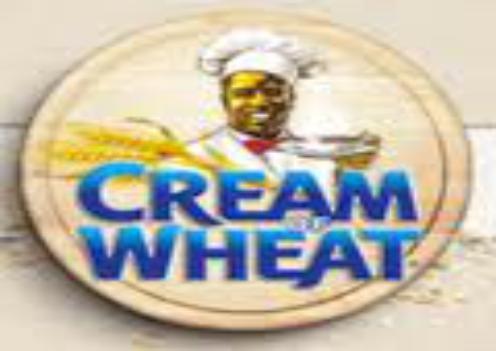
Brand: Cream of Wheat
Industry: Food